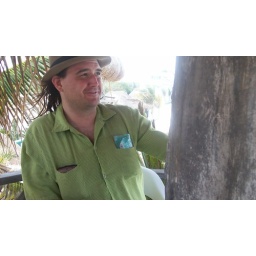
robbie in a tree house